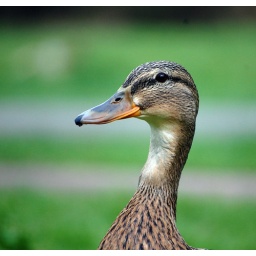
A female duck on the banks of the river Cam in Cambridge, England.